Hagerstown Speedway

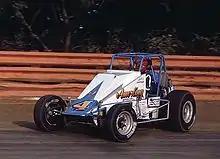
Keith Kauffman at Hagerstown in 1986

The Hagerstown Speedway was built in 1946 by Stanley Schetrompf at the former Conococheague Amusement Park between the banks of the Conococheague Creek and US Route 40 at a cost of $60,000 ($658,907 in 2019) with the seating of 3000 people. Stanley Schetrompf signed a working agreement with the owner of Williams Grove Speedway Roy Richwine. It finally hosted its first event on August 29, 1948, after being postponed twice due to weather. Legendary NASCAR-driver Curtis Turner won the first feature at the track in what was a 30 lap (15 mile) stock car race with an over 8 second lead in a Ford in a 20 car field. After the 1949 season they changed the name from Conococheague Speedway to its current name Hagerstown Speedway. In 1962 a group of friends (Wayne Stouffer, Woody Pool and Durham Lewis) purchased the race track to hold AMA Motorcycle races with the support of their DC Ramblers Motorcycle Club located in Indian Head, Maryland. Over the years the track would hold annual National AMA Flat Track races while expanding into dirt late model and sprint car races. Wayne Stouffer took over sole ownership from the group in 1972 and led the transformation of the historic track to becoming one of the premier half mile banked dirt tracks on the east coast. In 1981 Frank Plessinger took ownership of the track and has since transformed it into a modern circuit. Plessinger has claimed that it is the finest dirt track in the United States. Throughout the years, many NASCAR drivers have raced and found dirt-racing success there, including Cale Yarborough, Ken Schrader and Jeff Gordon. Schrader scored the victory in the 1990 Hagerstown ARCA 150 ARCA event at the track. In July 2020, NASCAR and open-wheel superstar Kyle Larson dominated the annual PA Sprint Speedweek 30-lap feature at the Maryland track en-route to the prestigious Speedweek points title.